Matiu Te Rei

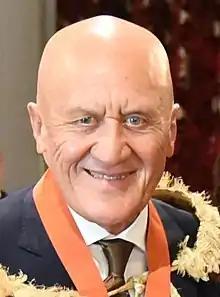
Te Rei in 2016

Sir Matiu Nohorua Te Rei (born 1948) is a New Zealand Māori leader from Ngāti Toa Rangatira. In the 2016 Queen's Birthday Honours, he was appointed a Knight Companion of the New Zealand Order of Merit, for services to Māori.